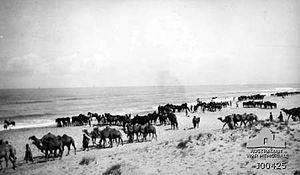
Dødvandet i Sydlige Palæstina / Ørkenkolonnen reorganiseres / Rotationer / Tel el Marakeb
4. lette beredne regiment på stranden ved Tel el Marakeb
Dødvandet i sydlige Palæstina var en seks måneders periode hvor det britiske egyptiske ekspeditionskorps og den osmanniske hær stod overfor hinanden under 1. Verdenskrig uden at det kom til større slag. De to fjendtlige styrker stod overfor hinanden langs en front, som strakte sig fra Gaza til Beersheba under Sinai og Palæstina-felttoget, hvor ingen af siderne kunne tvinge den anden side til at trække sig tilbage. Dødvandet varede fra efter det britiske nederlag i det andet slag om Gaza i april 1917 til det egyptiske ekspeditionskorps indledte sin offensiv med slaget om Beersheba den 31. oktober 1917.